Gangadevi

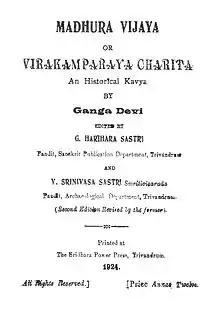
Madura Vijayam 1924 Edition

Gangadevi, also known as Gangambika, was a 14th-century princess and Sanskrit-language poet of the Vijayanagara Empire of present-day India.